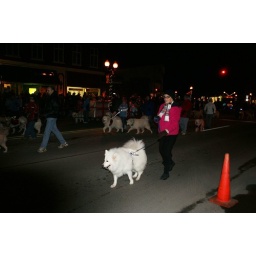
All of the white dogs in town, I think